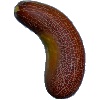
Label: Cucumber Ripe 1